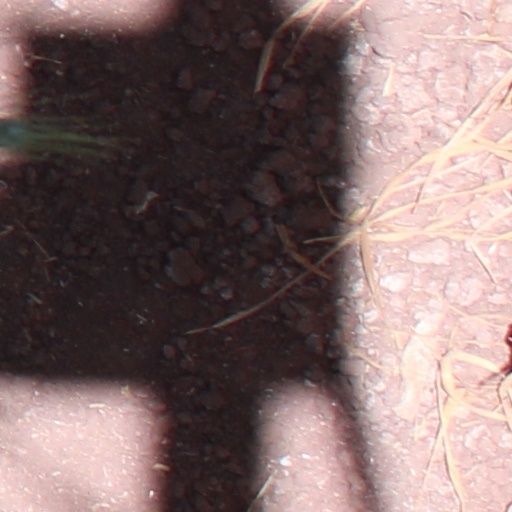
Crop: wheat